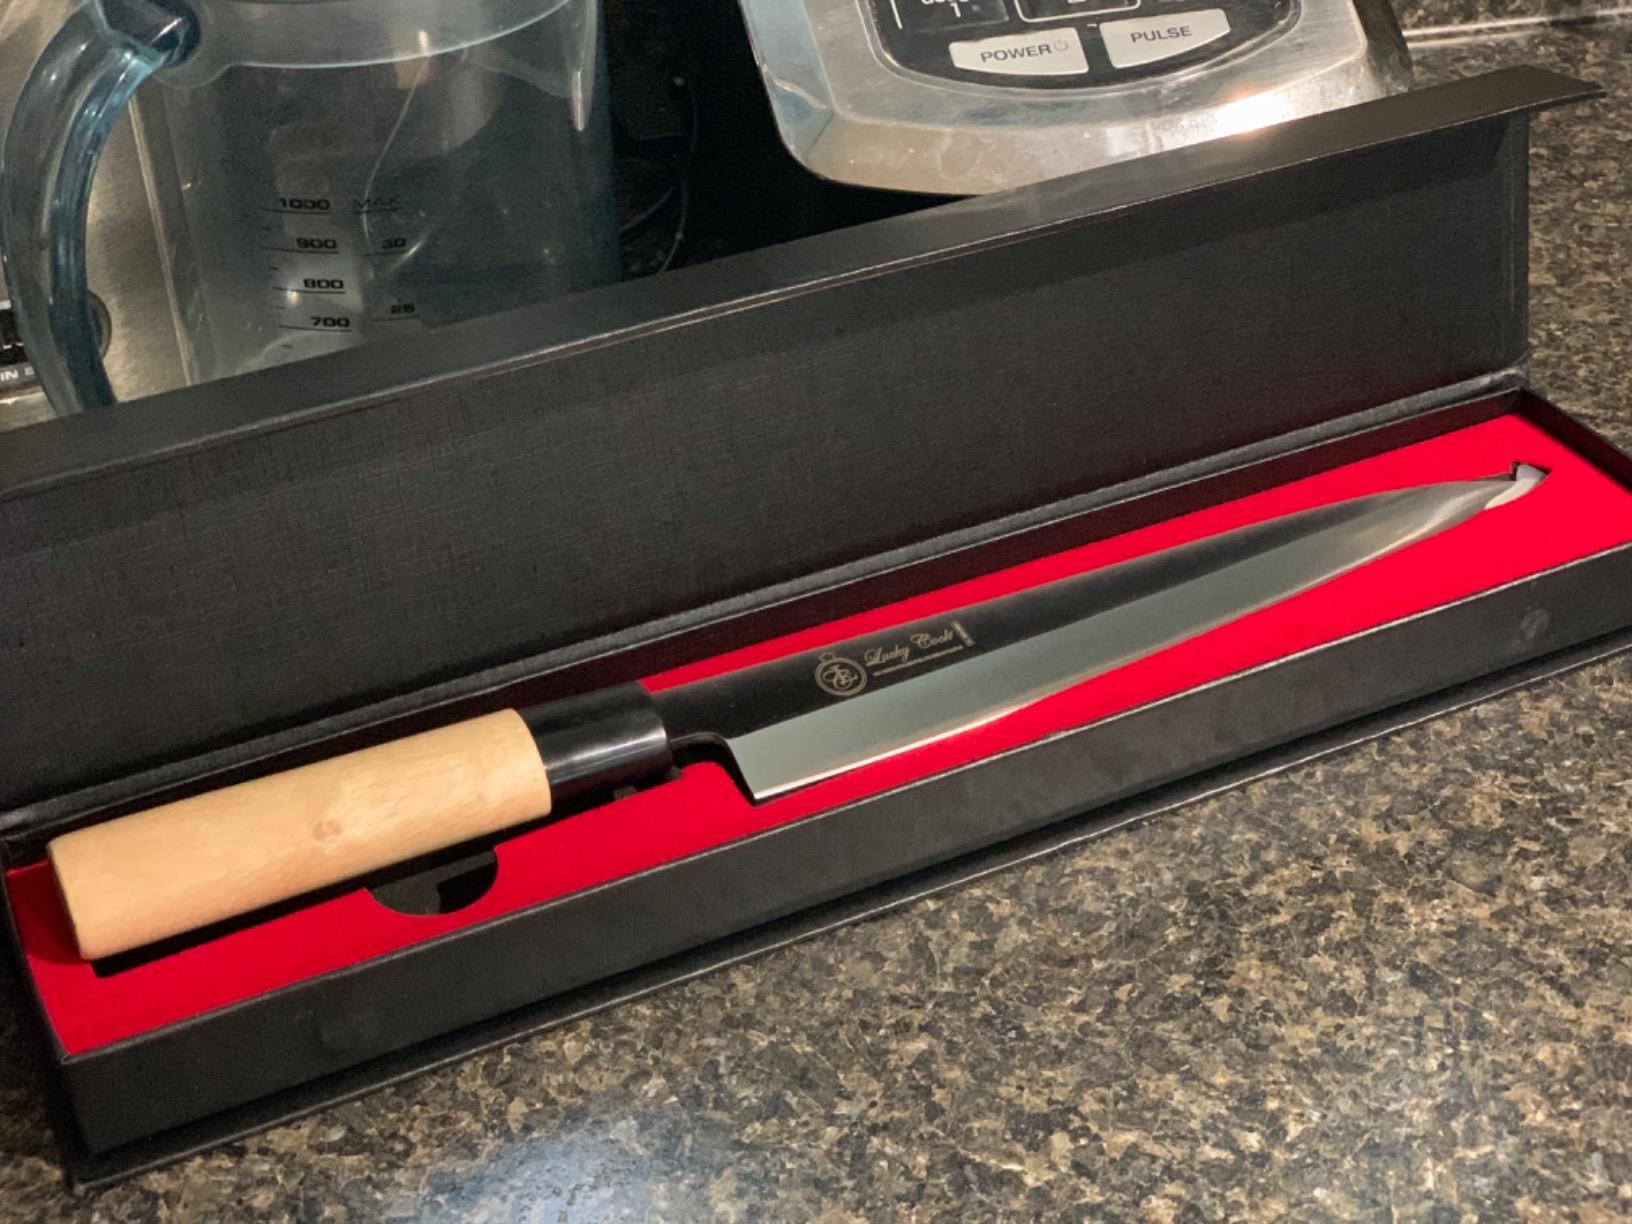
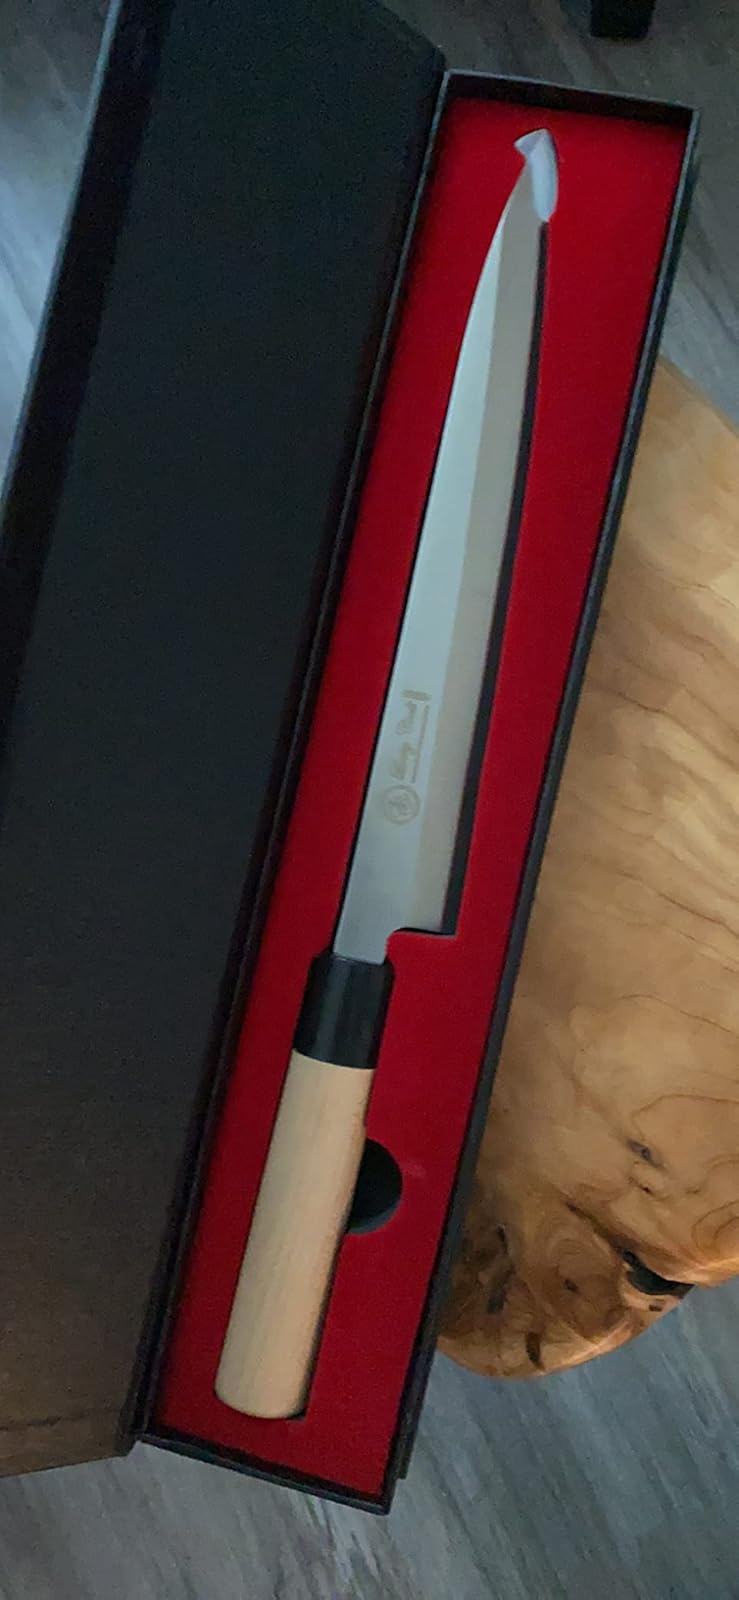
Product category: items_knife
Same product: yes